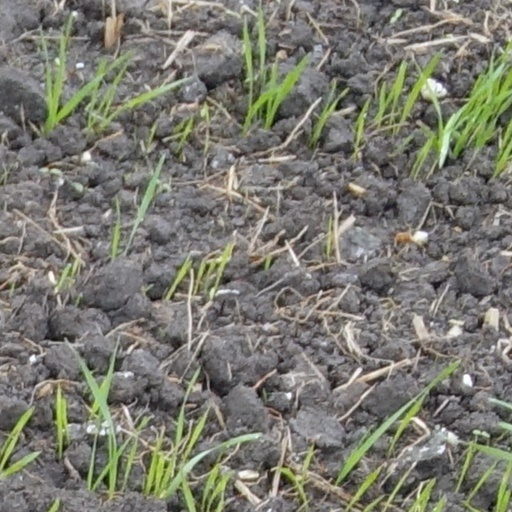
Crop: wheat